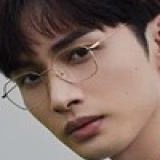
diễn viên Trương Bân Bân